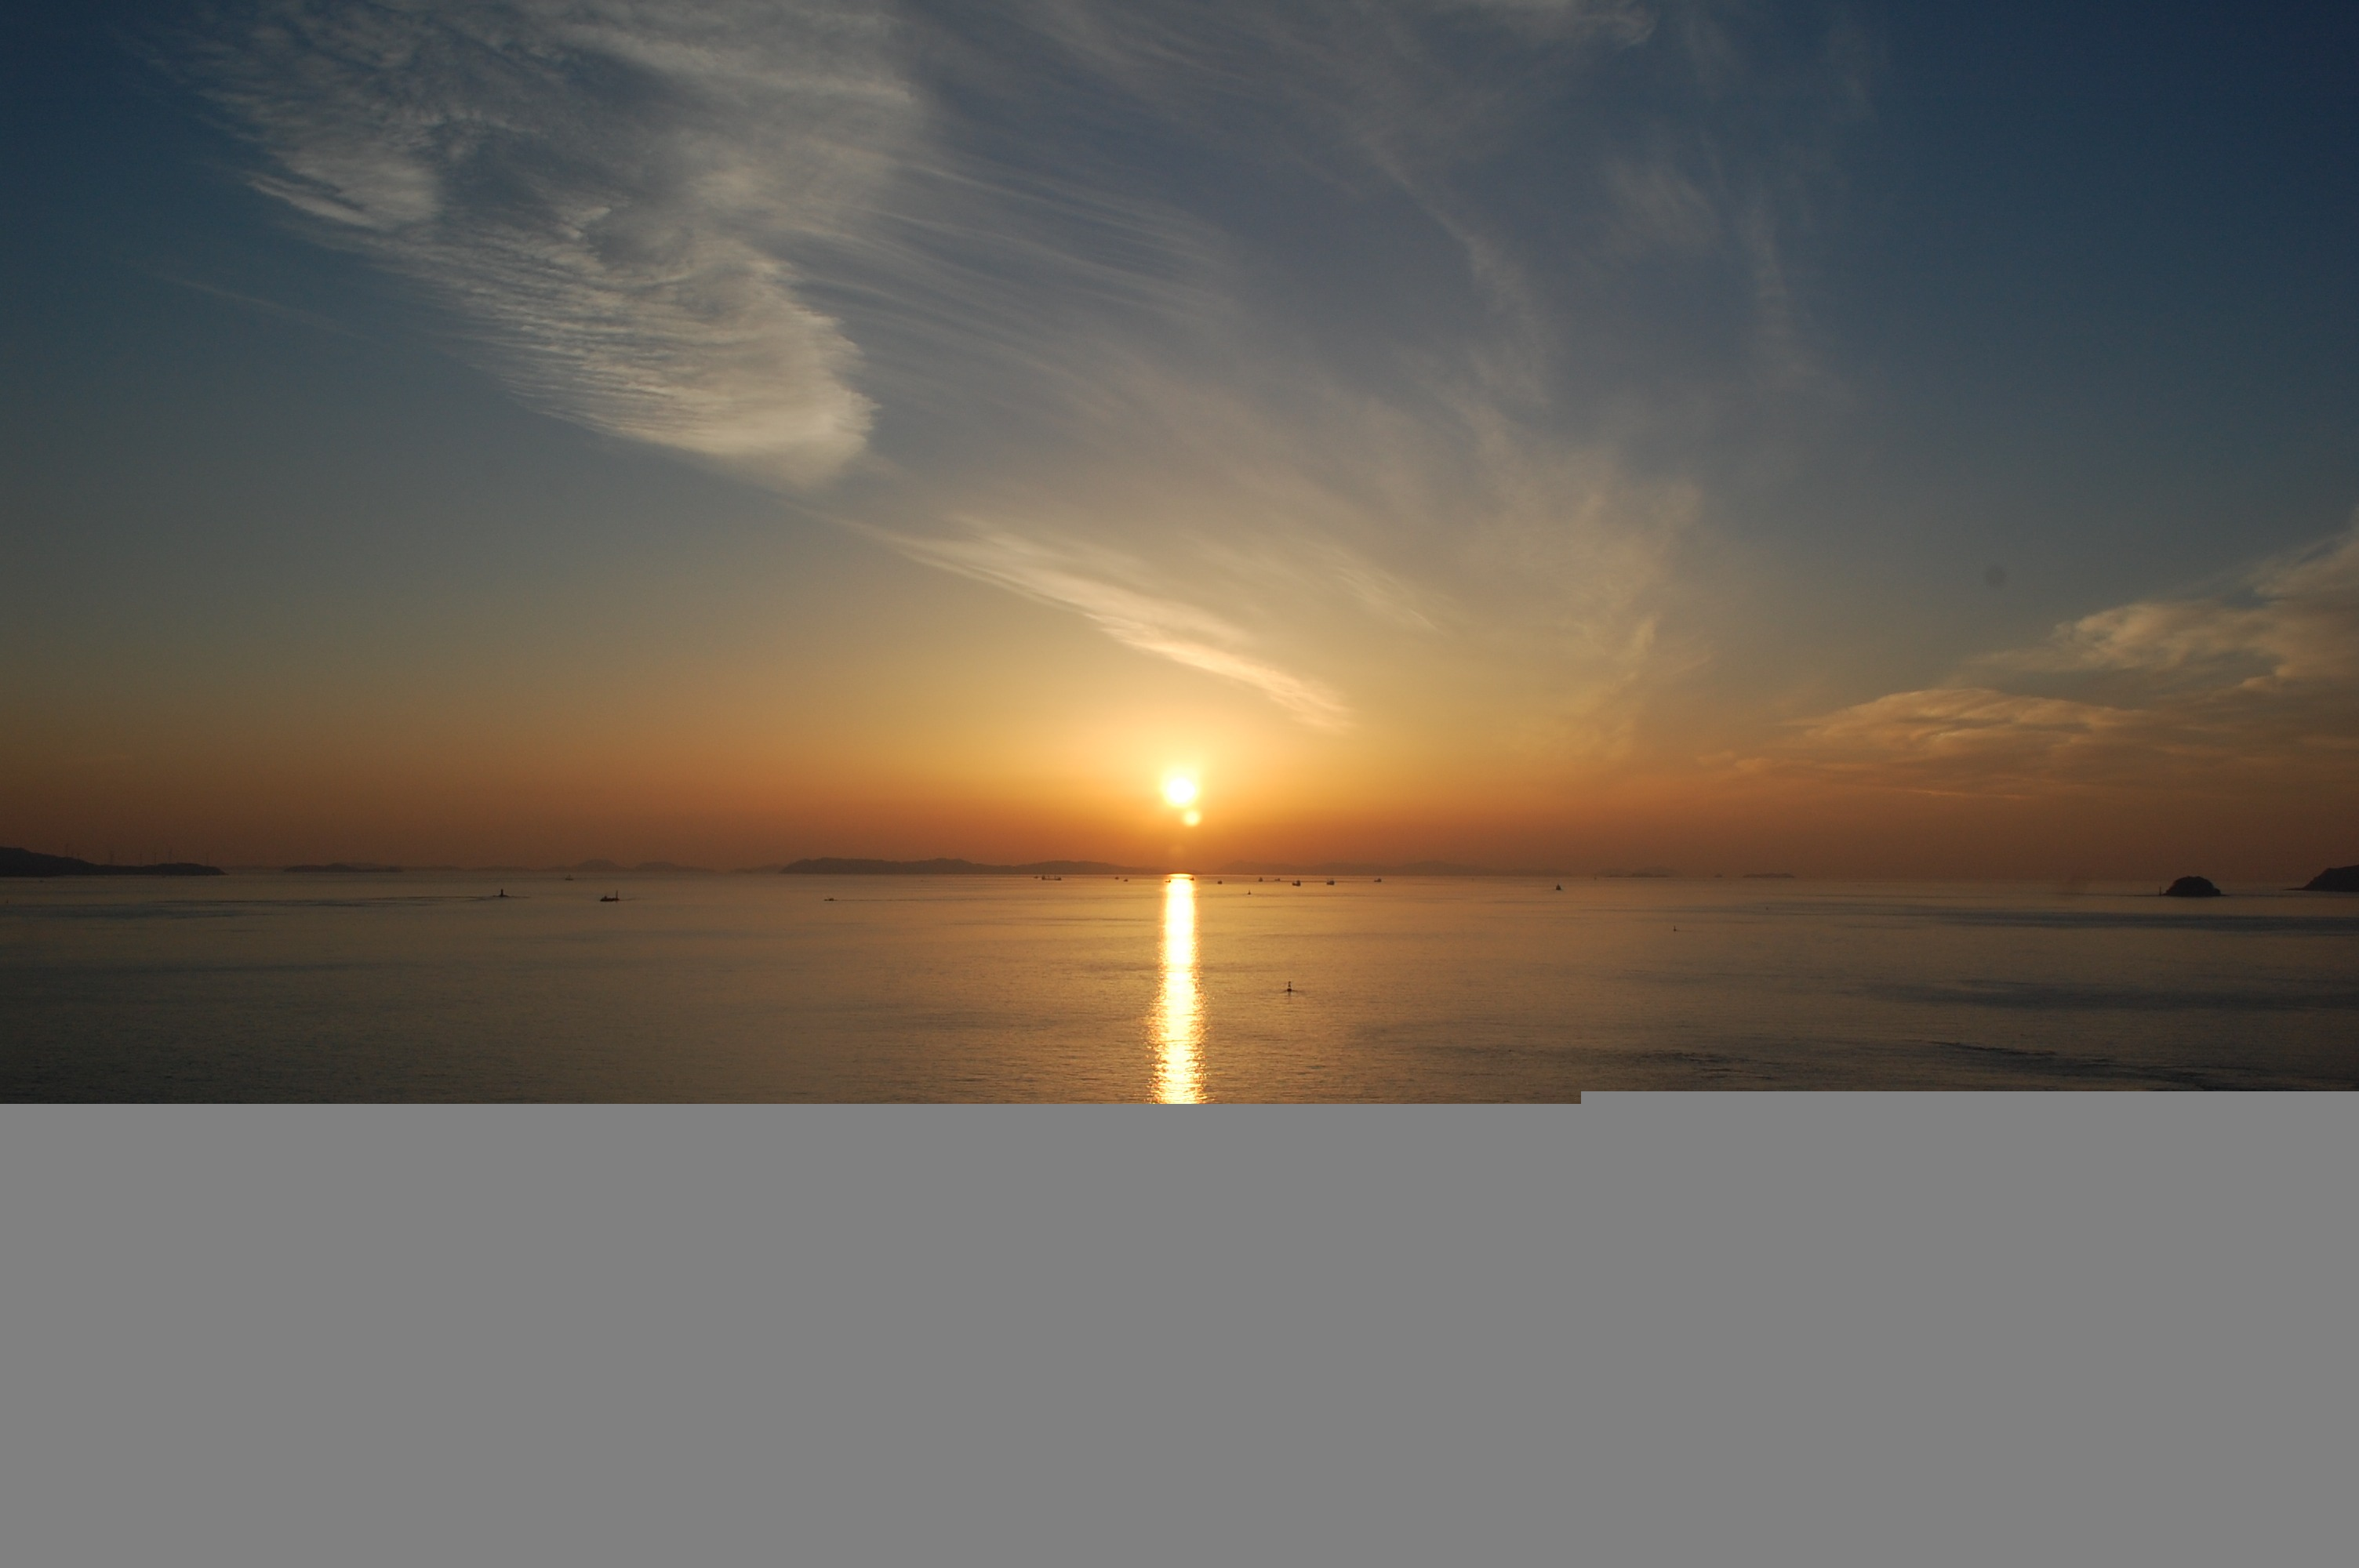
beach, sea, coast, ocean, horizon, light, cloud, sky, sun, sunrise, sunset, sunlight, morning, wave, dawn, atmosphere, dusk, evening, reflection, cruise, afterglow, camel joe, atmospheric phenomenon